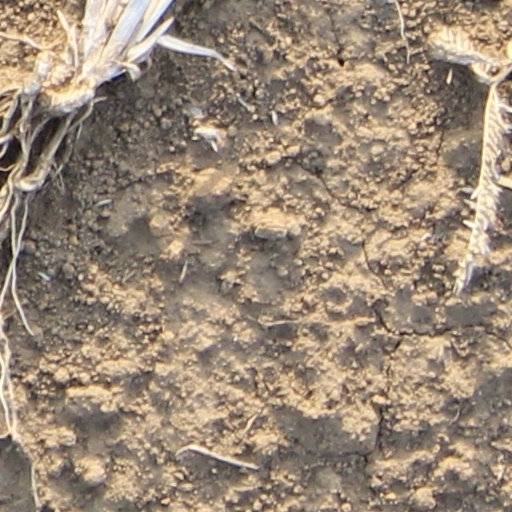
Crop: wheat